List of dangerous snakes

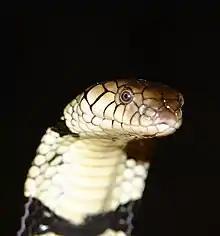
Banded water cobra ("Naja annulata")

The Egyptian cobra ("Naja haje") is another species of cobra that causes a significant number of bites and human fatalities throughout its range. The venom of the Egyptian cobra consists mainly of neurotoxins and cytotoxins. The average venom yield is 175 to 300 mg in a single bite, and the murine subcutaneous value is 1.15 mg/kg. This species has large fangs and can produce large quantities of venom. Envenomation by this snake is a very serious medical emergency.